The Human Tornado (1925 film)

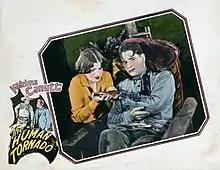

The Human Tornado is a 1925 American silent Western film directed by Ben F. Wilson and starring Yakima Canutt, Bert Sprotte, and Lafe McKee.